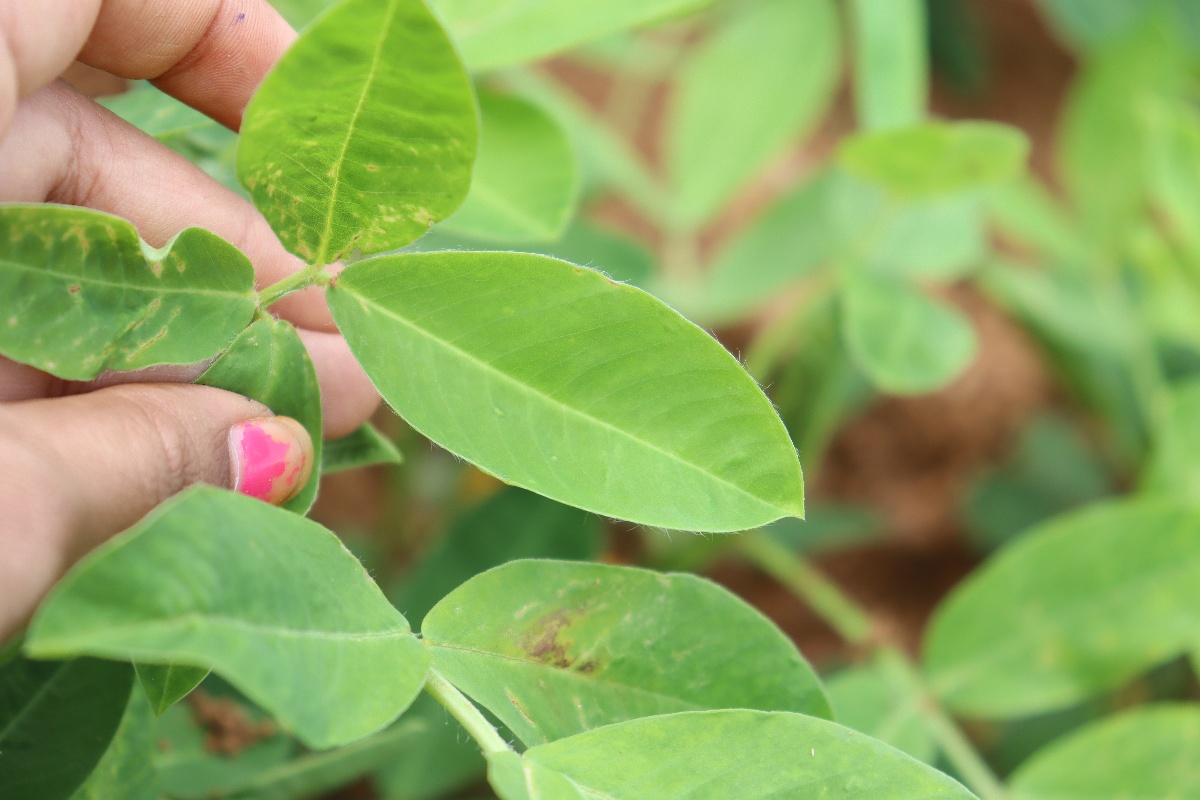
Label: healthy leaf